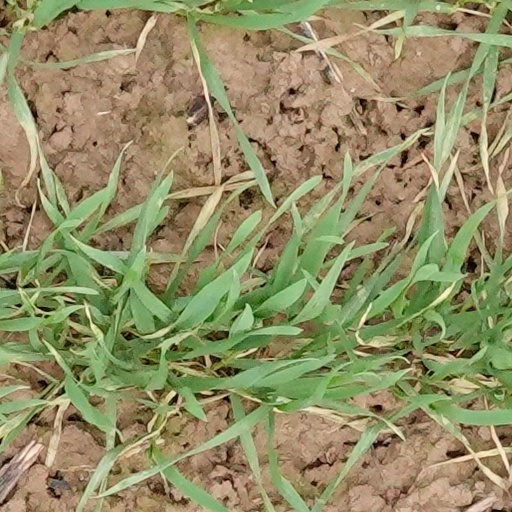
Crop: wheat